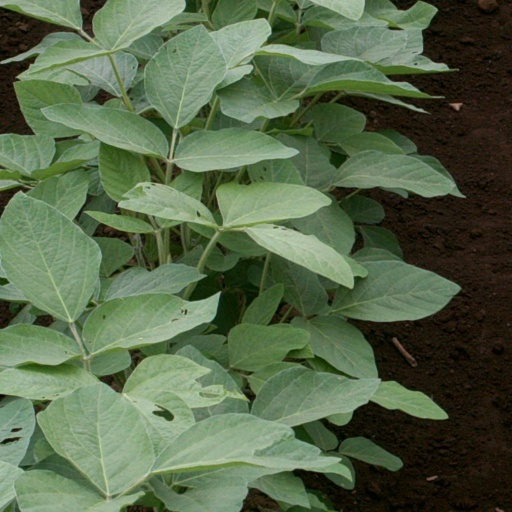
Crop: soybean